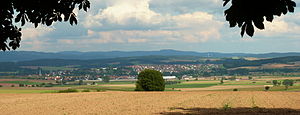
Gieboldehausen
Gieboldehausen set fra vest, med Harzen i baggrunden
Gieboldehausen er en by og kommune i det centrale Tyskland, beliggende under Landkreis Göttingen, i den sydlige del af delstaten Niedersachsen. Kommunen, der har omkring 4.100 indbyggere, er administrationsby i amtet samtgemeinde Gieboldehausen. Gieboldehausen er beliggende ved floden Rhume der er en biflod til Leine, omkring 22 km nordøst for Göttingen, og 15 km syd for Osterode am Harz. Den er en del af det historiske landskab Eichsfeld.